Avro Shackleton

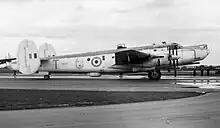
Shackleton MR.2 of No. 220 Squadron RAF in September 1955

VW126 was tested at Boscombe Down in August 1951, particular attention being paid to changes made to improve its ground handling, such as the addition of toebrakes and a lockable rudder system. One production Mk 1 aircraft was modified on the line at Woodford with the Mk 2 changes and first flew on 17 June 1952. After the trials were successful, it was decided to complete the last ten aircraft being built under the Mk 1 contract to MR 2 standard and further orders were placed for new aircraft. In order to keep pace with changing submarine threats, the Mk 2 force was progressively upgraded, with Phase I, II and III modifications introducing improved radar, weapons and other systems, as well as structural work to increase fatigue life. Production of the MR 2 ended in May 1954.